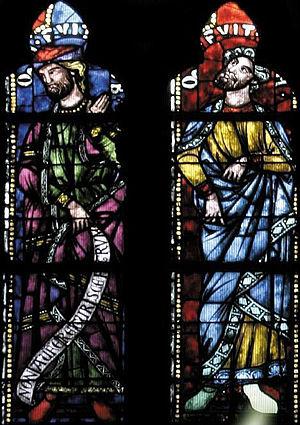
Juda est un personnage de la Genèse, le premier livre de la Bible. Il est le quatrième fils de Jacob et Léa. Juda meurt âgé de 119 ans.